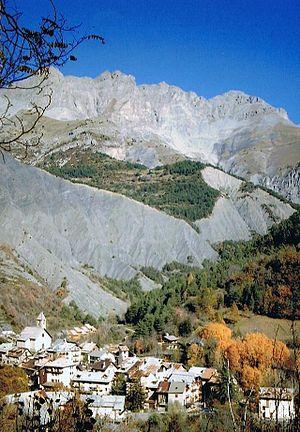
A 1 250 m d'altitude et vu du sud ouest, le village d'Entraunes enchassé dans les schistes noirs (J 3-5) du Jurassique entaillés là par le torrent de Bourdoux et dominé par la ligne de crête sud du synclinal perché de Roche Grande (2 753 m)